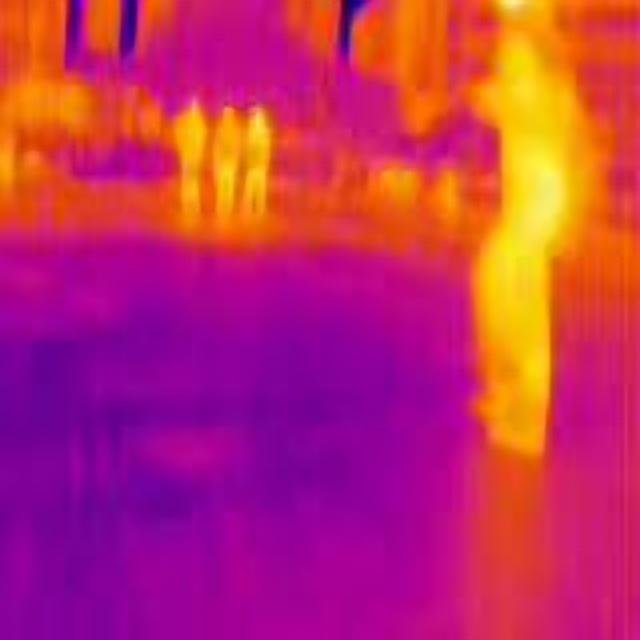
Detected objects:
label: person
label: person
label: person
label: person